German Dharmaduta Society

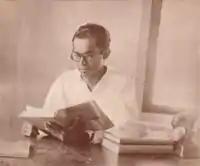
Asoka Weeraratna - Founder of the "German Dharmaduta Society"

The German Dharmaduta Society is an organization established to promote Buddhism in Germany and other Western Countries, and was founded by Asoka Weeraratna, in Colombo, Sri Lanka on 21 September 1952.